Reginald Boyne

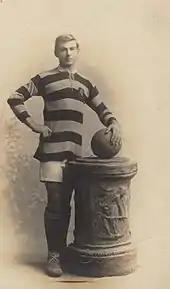

Boyne joined high-flying First Division club Aston Villa on trial in August 1913 and was awarded a professional contract in December that year. He made his professional debut in a 1–0 defeat to Bradford City on 27 December 1913. Boyne made just three further appearances during the 1913–14 season and only managed four appearances during the whole of the 1914–15 season, before competitive football was suspended due to the ongoing First World War. Boyne made a further five wartime appearances for Villa, before departing in August 1919.